Toronto-Dominion Centre

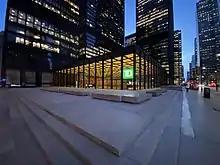
The banking pavilion from across Bay Street looking west

Three structures were conceived: a low banking pavilion anchoring the site at the corner of King and Bay Streets, the main tower in the centre of the site, and another tower in the northwest corner, each structure offset to the adjacent by one bay of the governing grid, allowing views to 'slide' open or closed as an observer moves across the court. The rectilinear pattern of Saint-Jean granite pavers follows the grid, serving to organize and unify the complex, and the plaza's surface material extends through the glass lobbies of the towers and the banking pavilion, blurring the distinction between interior and exterior space. The remaining voids between the buildings create space for the plaza and lawn.